Ahrbrück

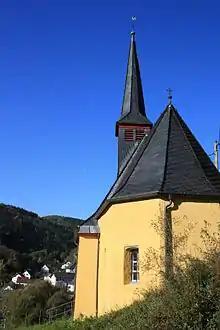
St. Katharina in Brück

In 893, Pützfeld was mentioned as a possession of the monastery of Prüm. The rural communities of Bruck and Denn were first documented in 1265. In the 13th century, the three settlements belonged to the County of Are and by 1246 they were part of the Electorate of Cologne. Pützfeld had a larger castle and by 1681 it's Lady chapel was built next to the river Ahr.